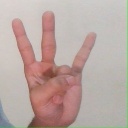
अक्षर: क्ष